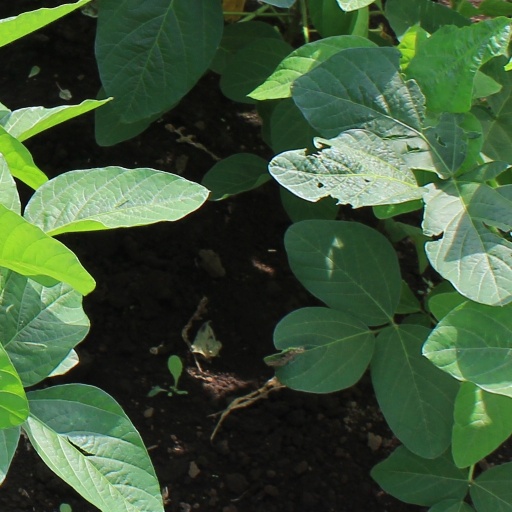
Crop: soybean